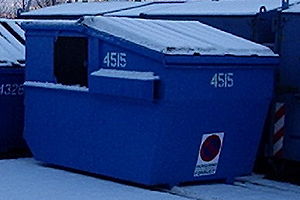
Affaldscontainer / Typer
Affaldscontainer beskriver stort set enhver hård indretning, der er bygget til at rumme affald. Affaldscontainere ses i alle størrelser fra 40 liter til 80 kubikmeter.